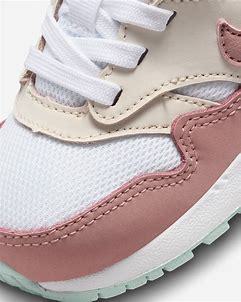
Brand: Nike
Model: Air Max 1 Easyon